Crown Street railway station

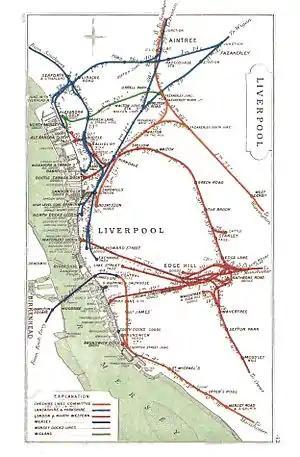
Liverpool RJD 42

It was planned from inception that the station would have a coal yard, indeed Colonel George Legh of Newton had requested space for his coals in 1828. The coal trade was immediately successful and the facilities at Crown Street had to be expanded in 1831 and 1832 with more turntables provided. In 1832 Thomas Legh arranged for his own coal-yard to be laid out to the north of Crown Street, the railway allowed access provided it was only used as a coal-yard and they retained the right-of-way.